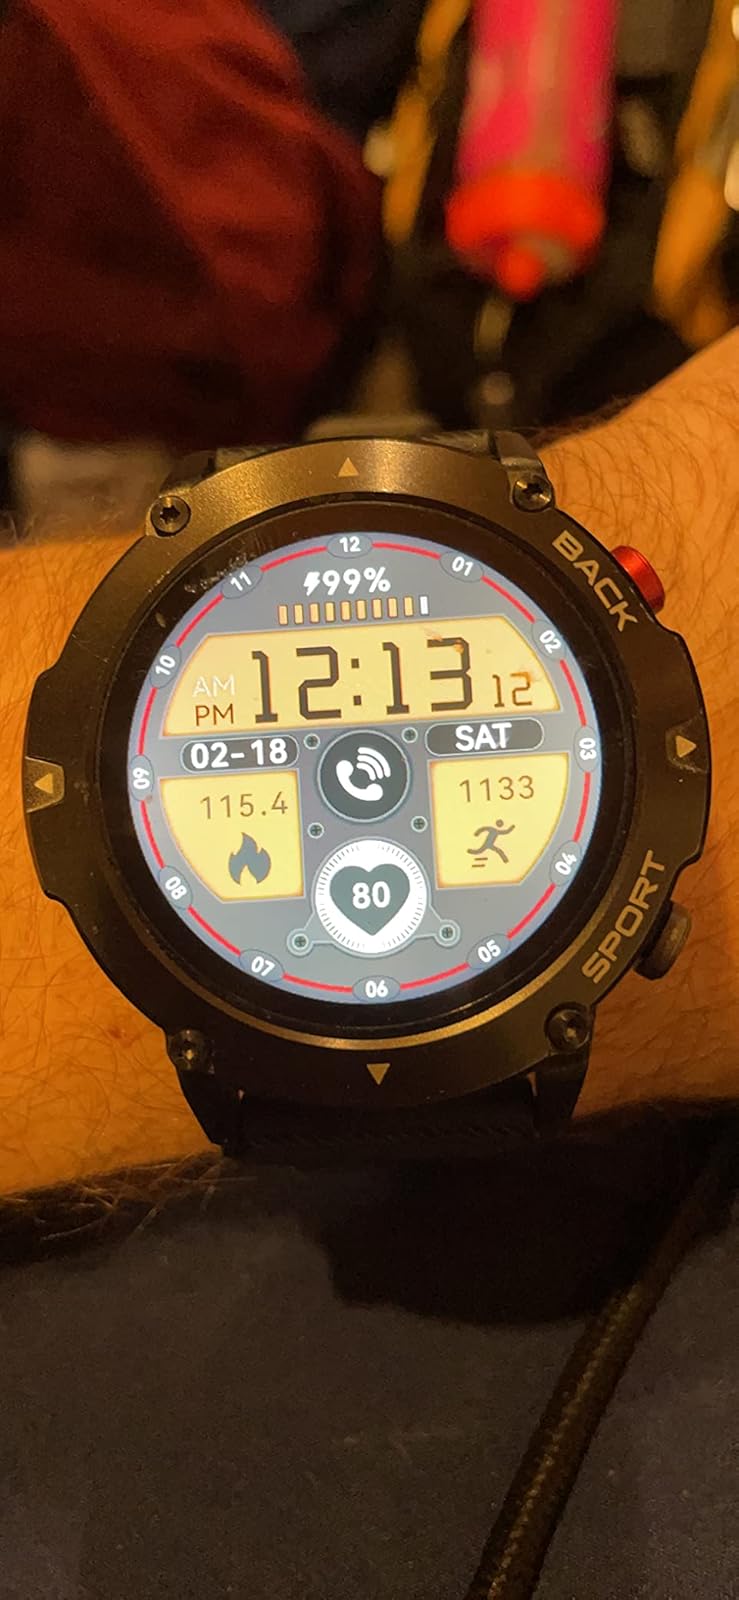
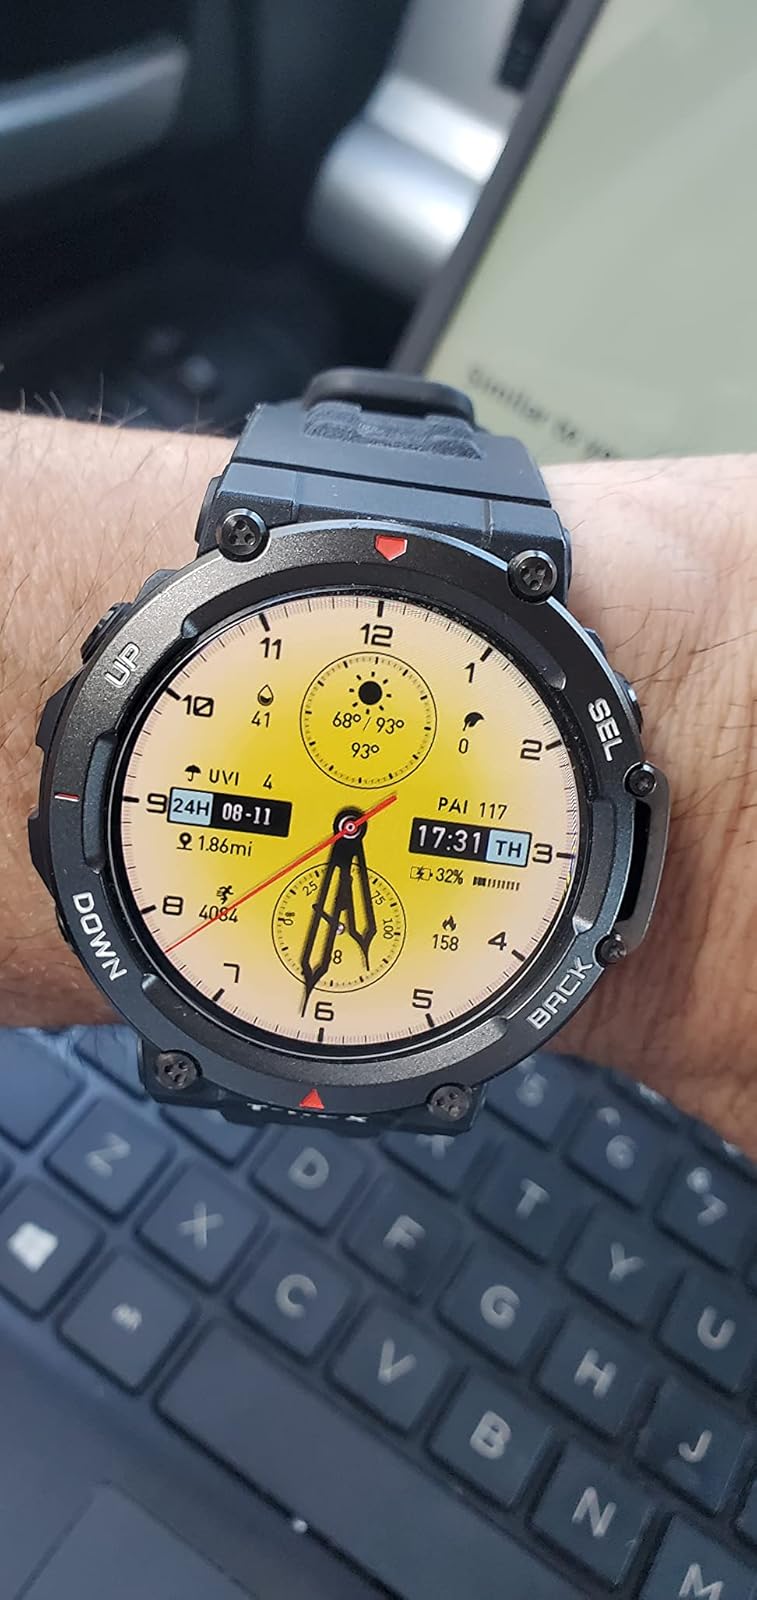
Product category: smartwatch
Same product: no